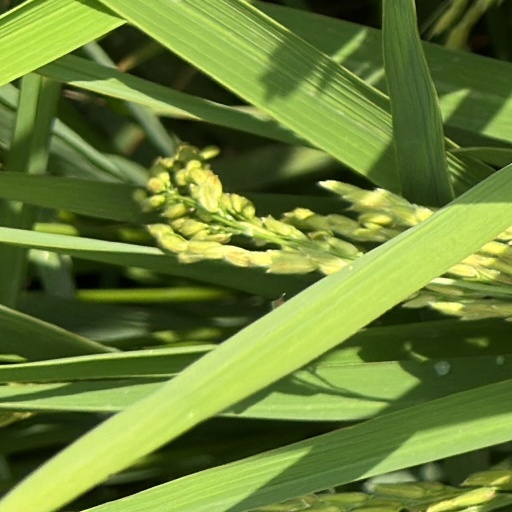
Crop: rice